Round hand

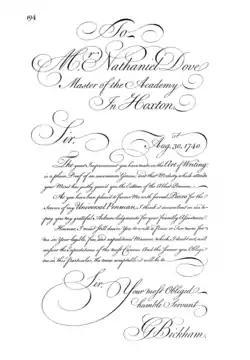
George Bickham's Round hand script, from "The Universal Penman",

Round hand (also roundhand) is a type of handwriting and calligraphy originating in England in the 1660s primarily by the writing masters John Ayres and William Banson. Characterised by an open flowing hand (style) and subtle contrast of thick and thin strokes deriving from metal pointed nibs in which the flexibility of the metal allows the left and right halves of the point to spread apart under light pressure and then spring back together, the popularity of round hand grew rapidly, becoming codified as a standard, through the publication of printed writing manuals.